Wakabayashi Station (Aichi)

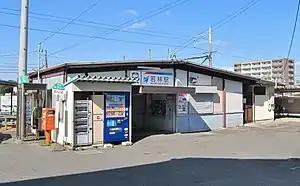
Wakabayashi Station in October 2018

Wakabayashi Station is served by the Meitetsu Mikawa Line and is from the terminus of the line at Chiryū Station.